C. W. A. Scott

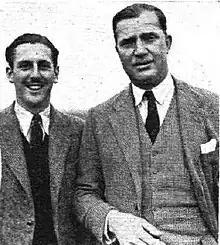
Scott and Guthrie triumphant after winning the Schlesinger Race. Photo- Flight 8 October 1936

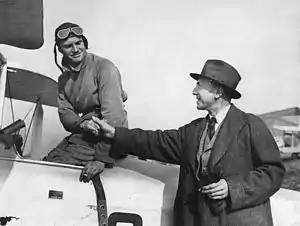
C.W.A. Scott with his father Charles Kennedy Scott, photographed in 1932

Scott's co-pilot in the MacRobertson Race, Tom Campbell Black died in an accident while taxiing in a Percival Mew Gull G-AEKL preparing for the race. Three Vega Gulls were built for the race, two were entered into the Schlesinger Race from England to Johannesburg, South Africa. The winners of the "Schlesinger Race" were C W.A. Scott and Giles Guthrie flying Vega Gull G-AEKE landing at Rand Airport on 1 October 1936. The aircraft had left Portsmouth 52 hours 56 minutes 48 seconds earlier. Out of the original 14 entries to the race Scott and Guthrie were the only ones to finish, winning the 10,000 pounds prize money. In 1937 Charles Gardner went on to win the King's Cup Race in the repaired Mew Gull G-AEKL in which Black had suffered his fatal accident. Giles Guthrie then acquired the aircraft and came second in the kings Cup in 1938.